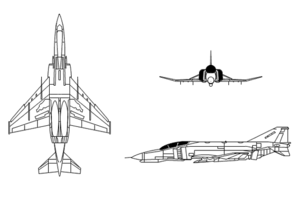
McDonnell Douglas F-4 Phantom II
3-plan tegning af F-4 Phantom II
McDonnell Douglas F-4 Phantom II er et amerikanskbygget kampfly, der blev anvendt intensivt af både USAF, US Navy og US Marines i Vietnamkrigen 1965-73 mens USAF kun indsatte nogle få i Golfkrigen 1991. Flyet var fremstillet af McDonnell Douglas.